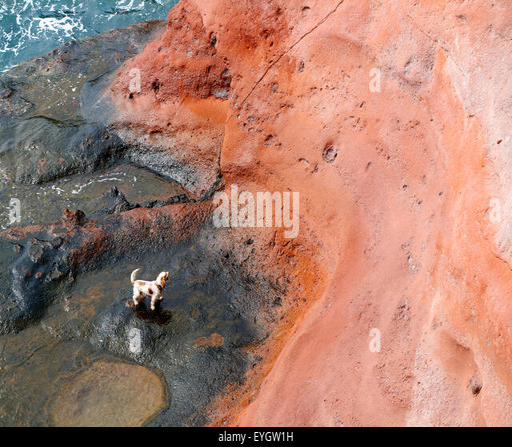
a small dog standing at the base of a cliff near the sea